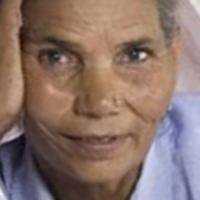
Age group: age 66-80